Lima Army Tank Plant

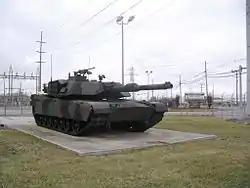
Main entrance to Joint Systems Manufacturing Center. An M1A1 Abrams sits on a display platform to the left of the entrance gates.

The Joint Systems Manufacturing Center (JSMC), also known as the Lima Army Tank Plant (LATP) is a tank plant located in Lima, Ohio. It is a government-owned, contractor-operated facility currently operated by General Dynamics Land Systems. Workers at the plant are represented by UAW Local 2075.